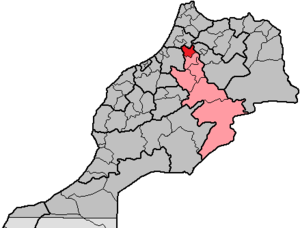
La préfecture de Meknès est une subdivision à dominante urbaine de la région marocaine de Fès-Meknès. Elle englobe depuis 2003 les anciennes préfectures de Meknès-El Menzeh et d'Al Ismaïlia. Le chef-lieu de la préfecture est la ville de Meknès.